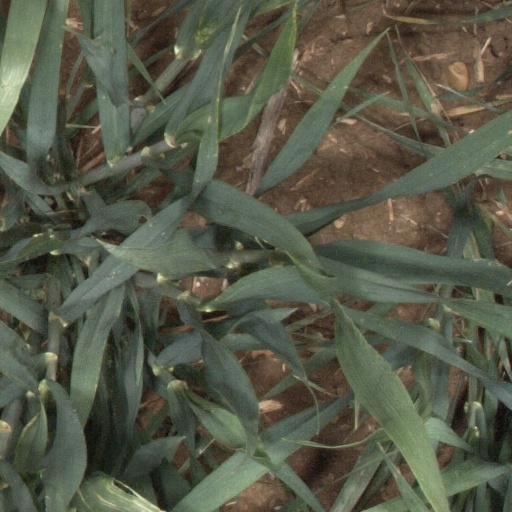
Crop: wheat